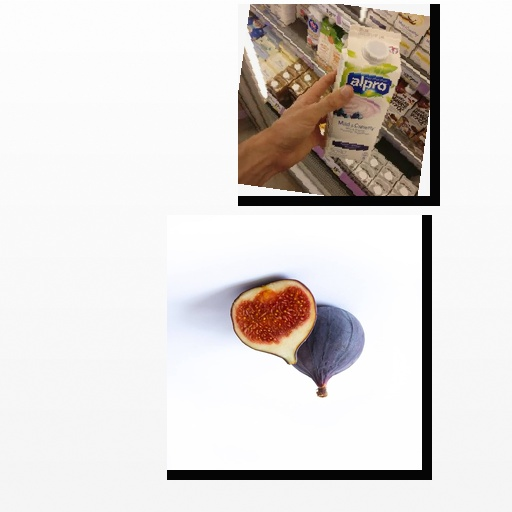
Food items: fig, blueberry_soy_yogurt